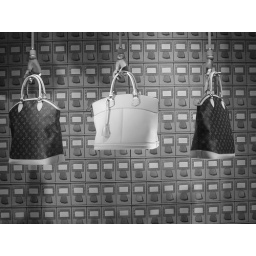
These bags are in the display window of the Louis Vuitton Store at the Pier at Caears.